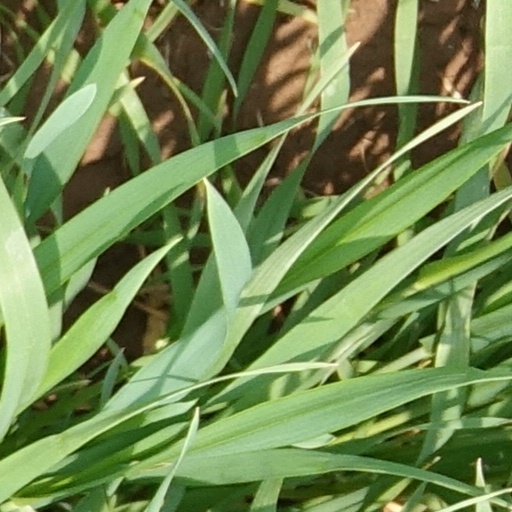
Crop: wheat